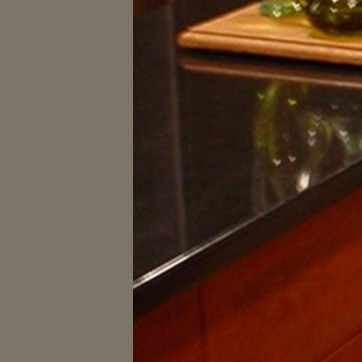
Material: polishedstone